William Loring Andrews

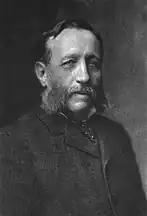
Andrews published in "In Memoriam," 1921.

He died on March 19, 1920, in New York and was buried at the Green-Wood Cemetery in Brooklyn.